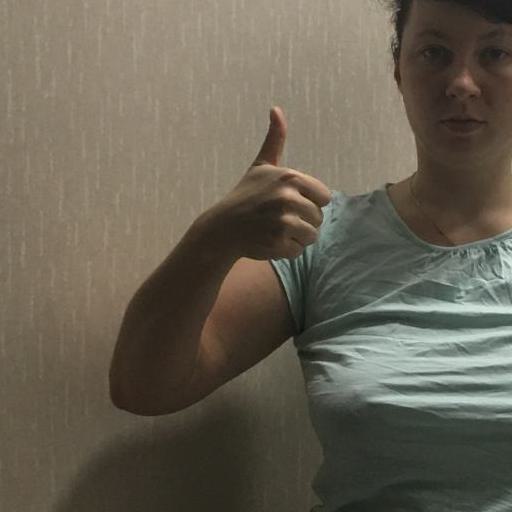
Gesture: like